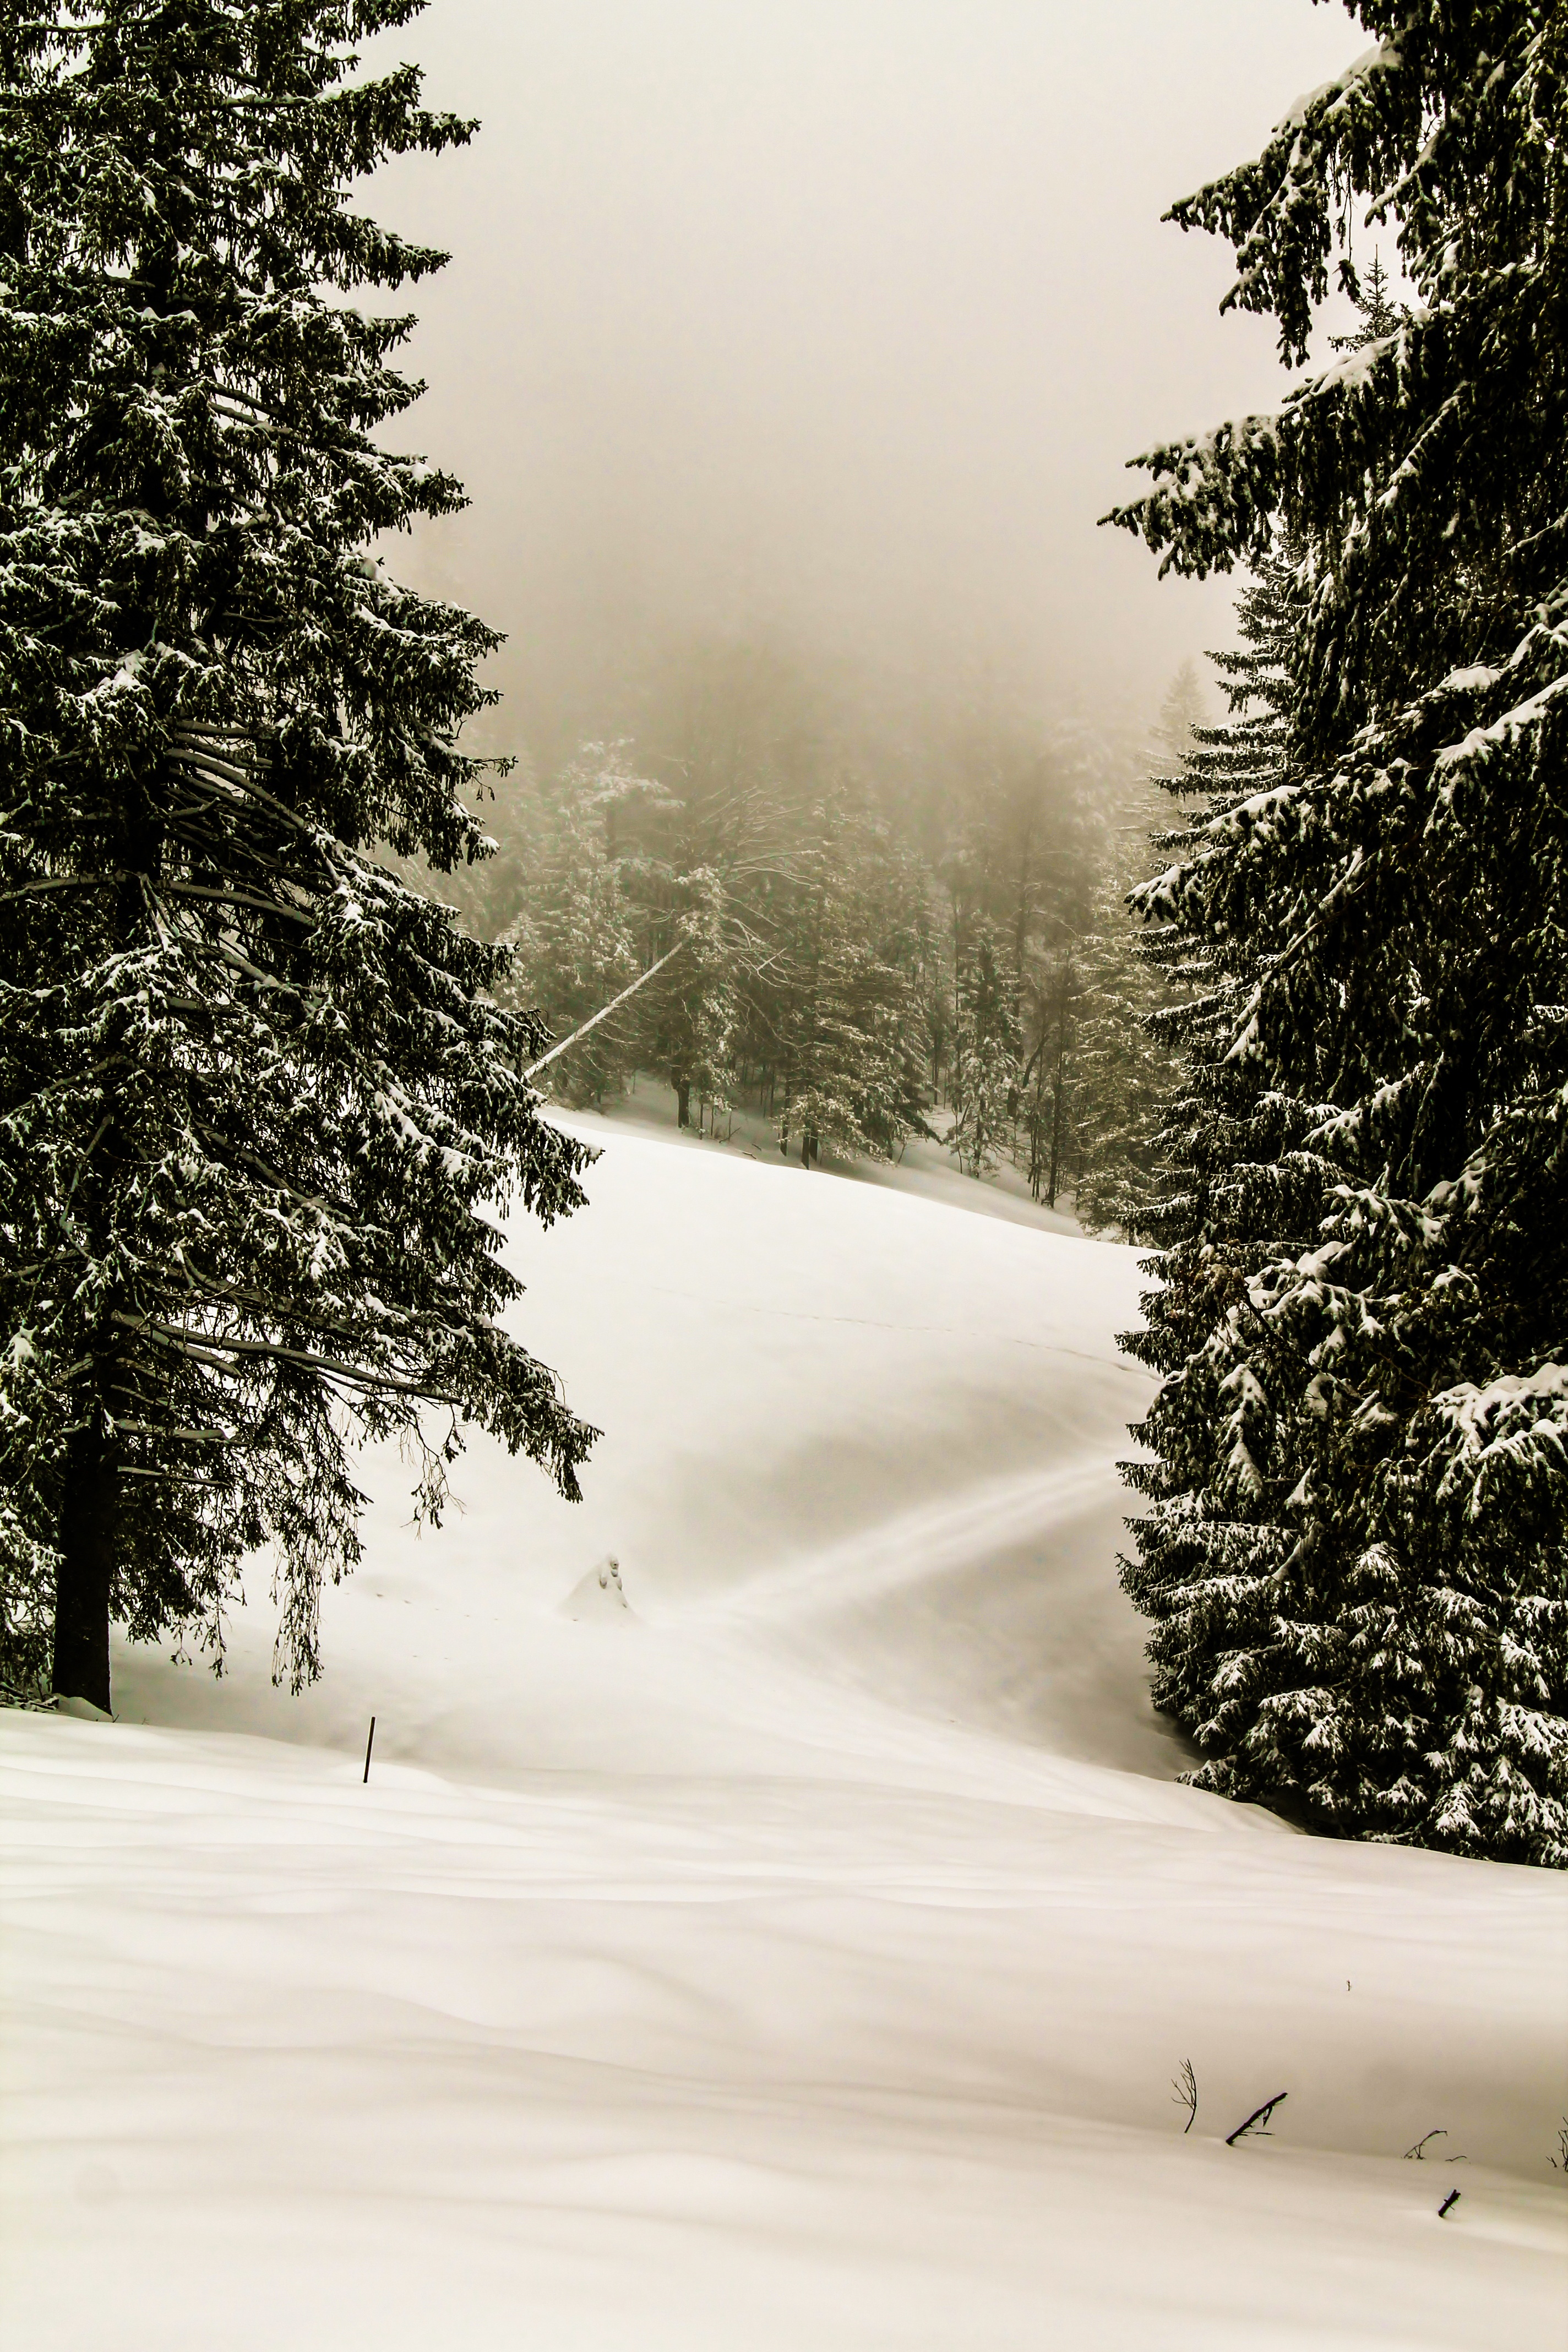
tree, nature, forest, snow, winter, plant, sunlight, morning, mystic, weather, season, freezing, atmospheric phenomenon, woody plant